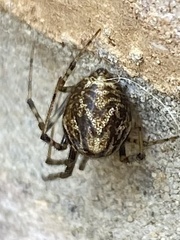
Species: Parasteatoda_tepidariorum